Dudhsagar Dairy

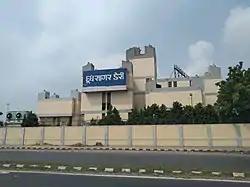
Dudhsagar dairy plant

A cooperative movement, on the lines of Amul-model, initiated in Mehsana, organized the rural milk producers, encouraging them to pull together their resources. On 8 November 1960, Dudhsagar dairy was registered under Mumbai Co-operative societies act, 1925. Shri Mansinhbhai Pruthviraj Patel laid the foundation stone on 2 April 1963.